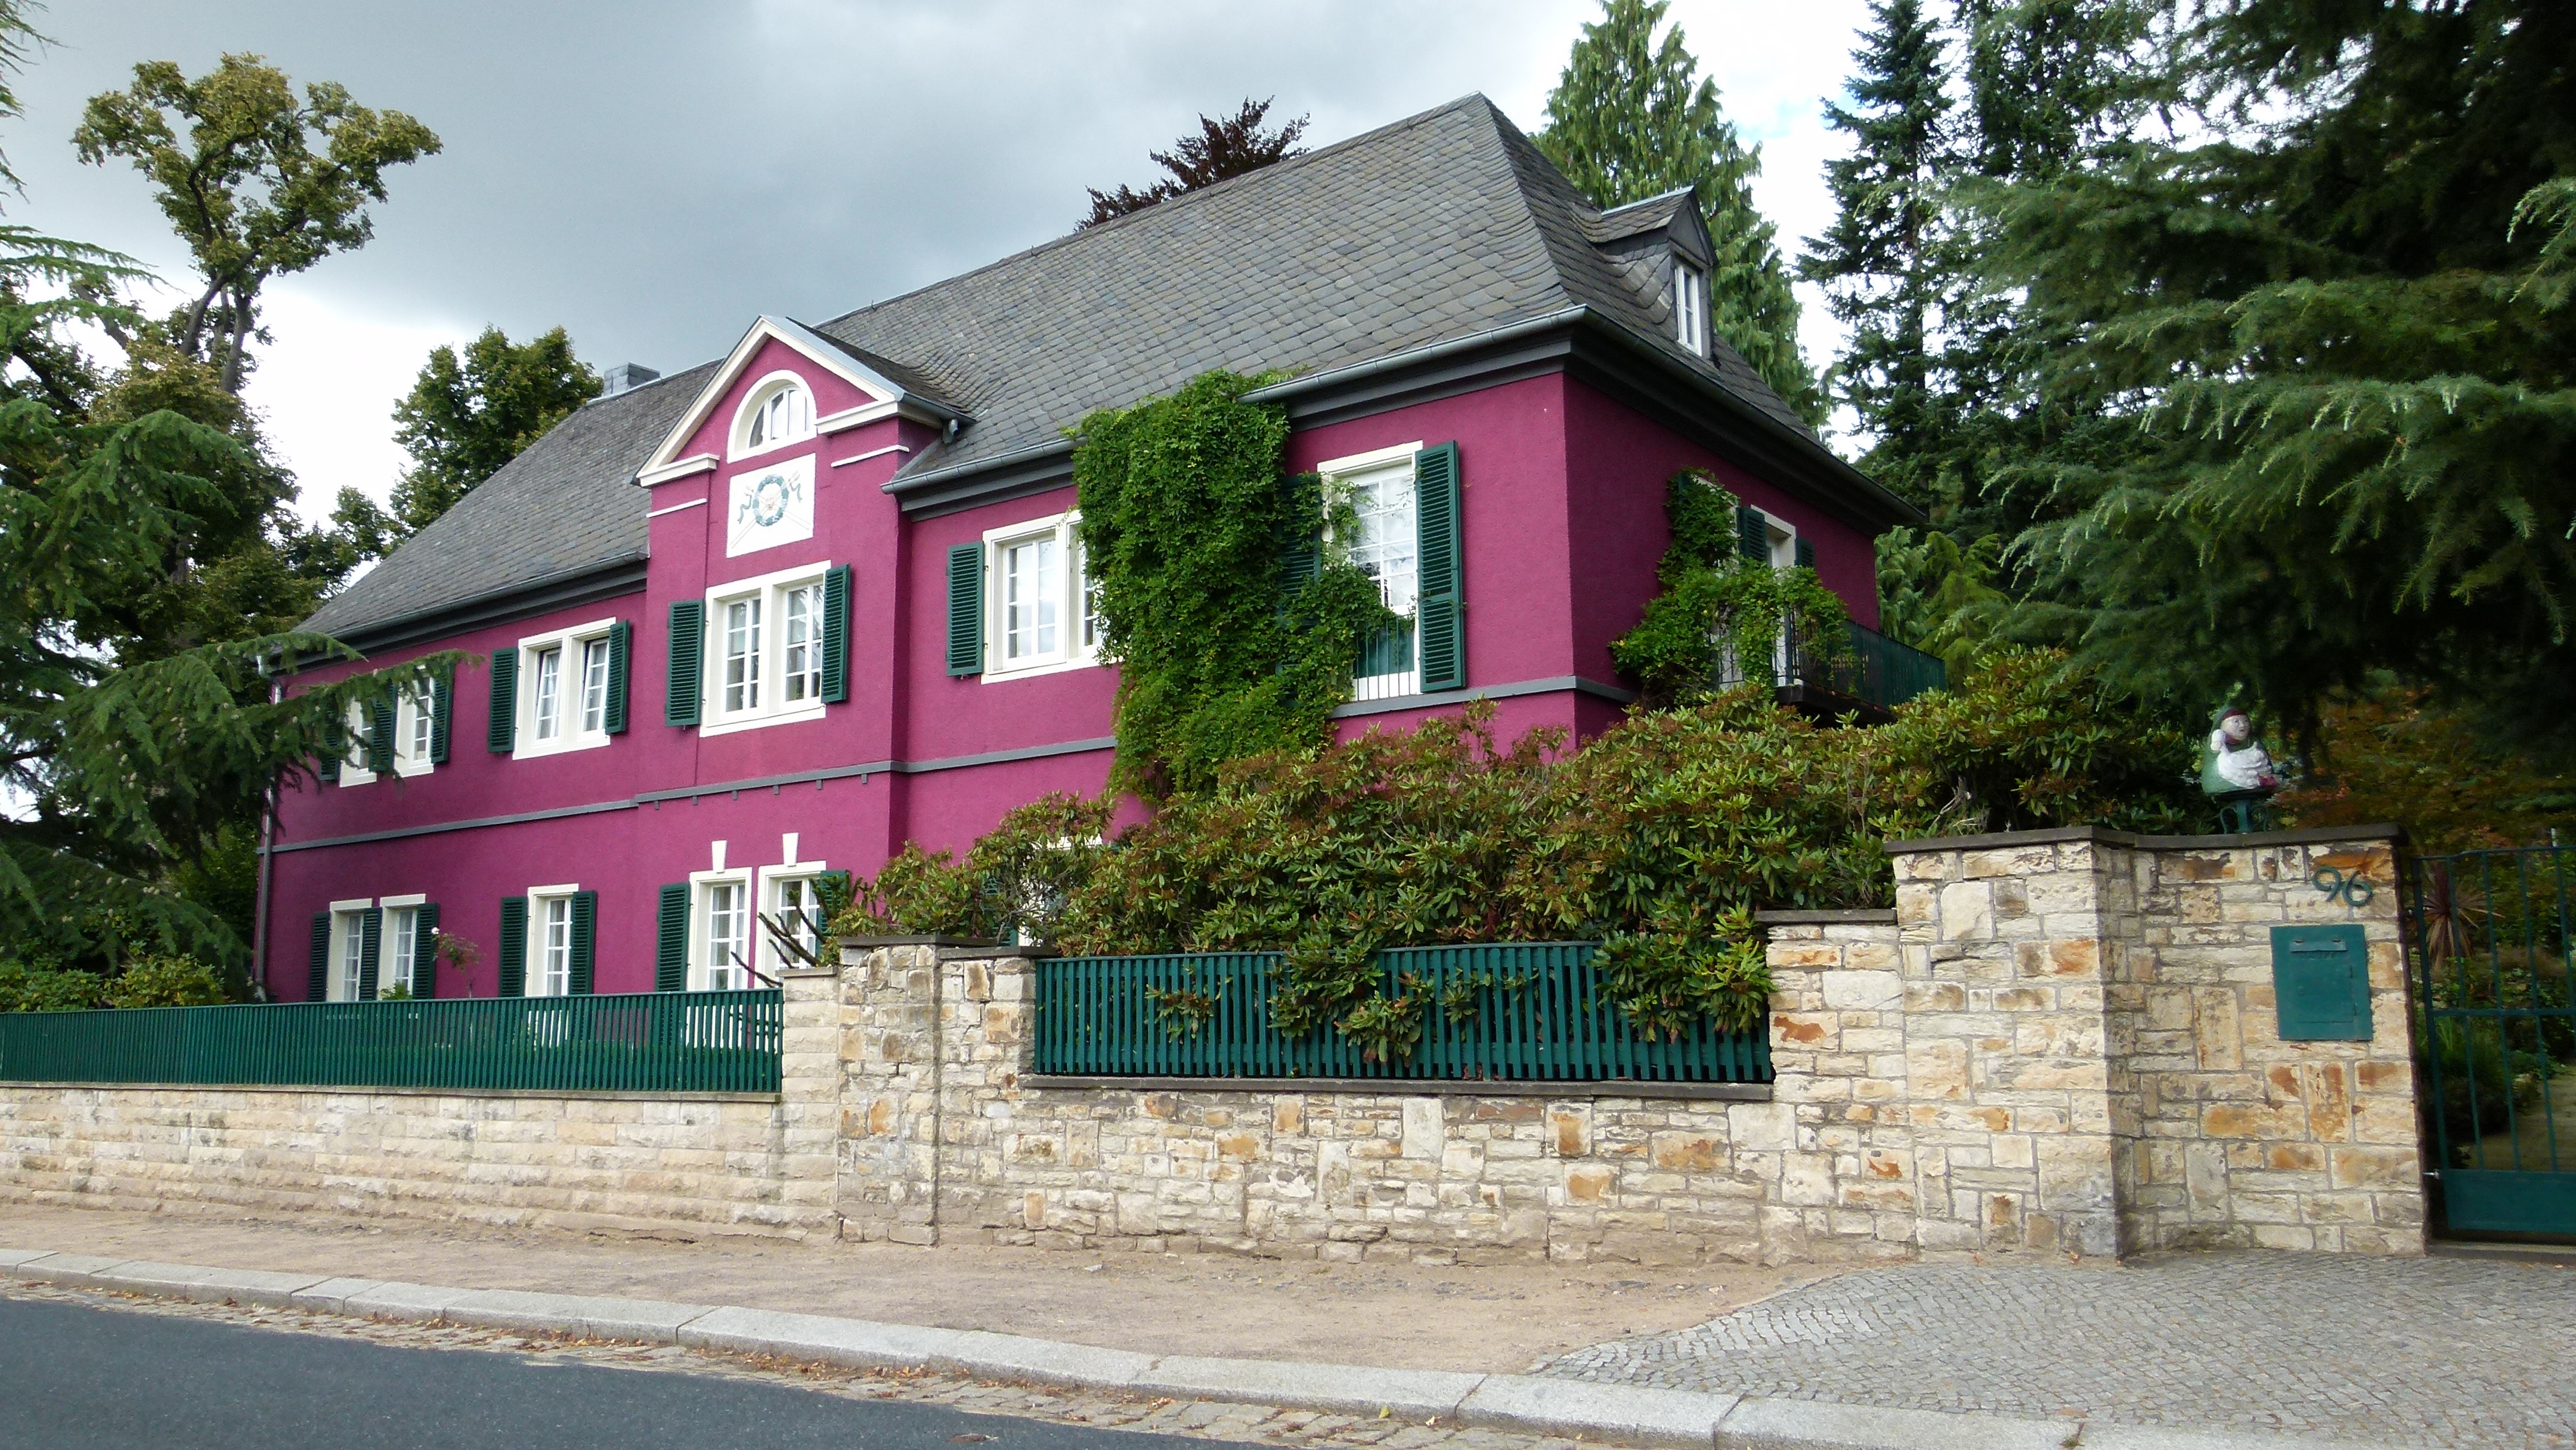
villa, house, town, building, home, monument, village, cottage, facade, property, exterior, front, estate, neighbourhood, real estate, cultural heritage, radebeul, residential area, augustusweg